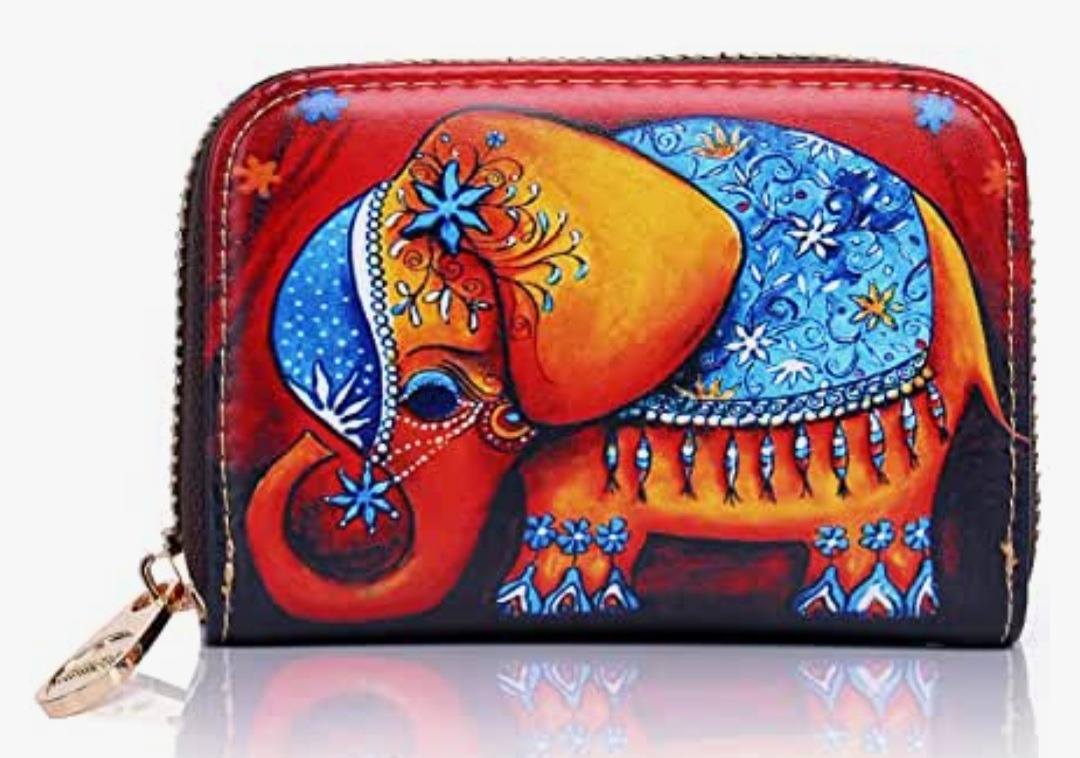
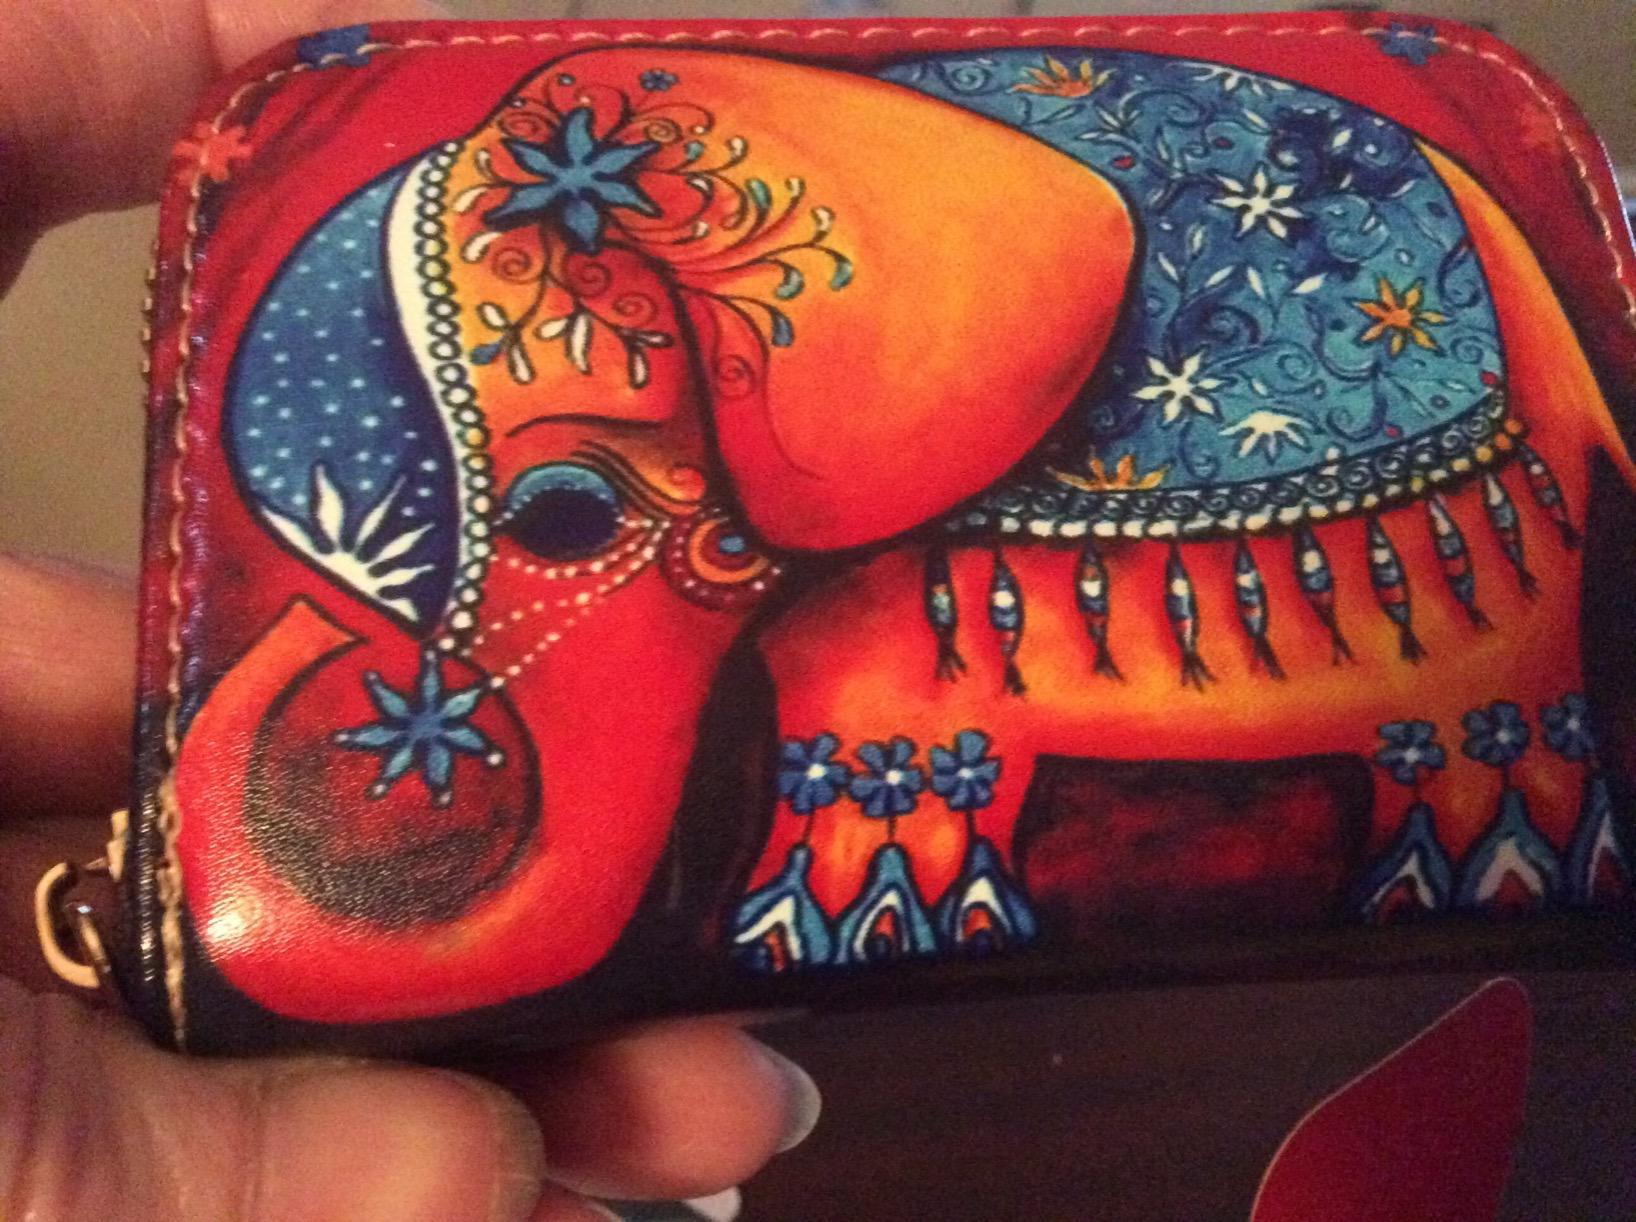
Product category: accessories_keychain
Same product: yes